Friedrich Bendixen

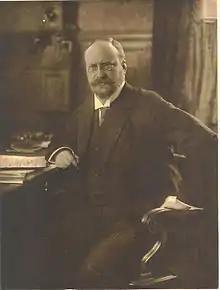
1905 portrait

Friedrich Bendixen (1864–1920) was an American-born German banker who made contributions to monetary theory. He was born in San Francisco, California in the United States, and received his education in Germany at Heidelberg and Leipzig. Bendixen was a banker in Hamburg, Germany.